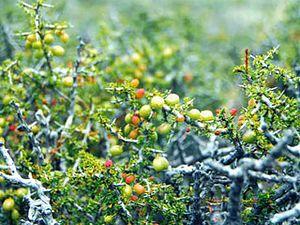
La province de San Luis est une subdivision de l'Argentine située au centre-ouest du pays. Sa capitale est la ville de San Luis.